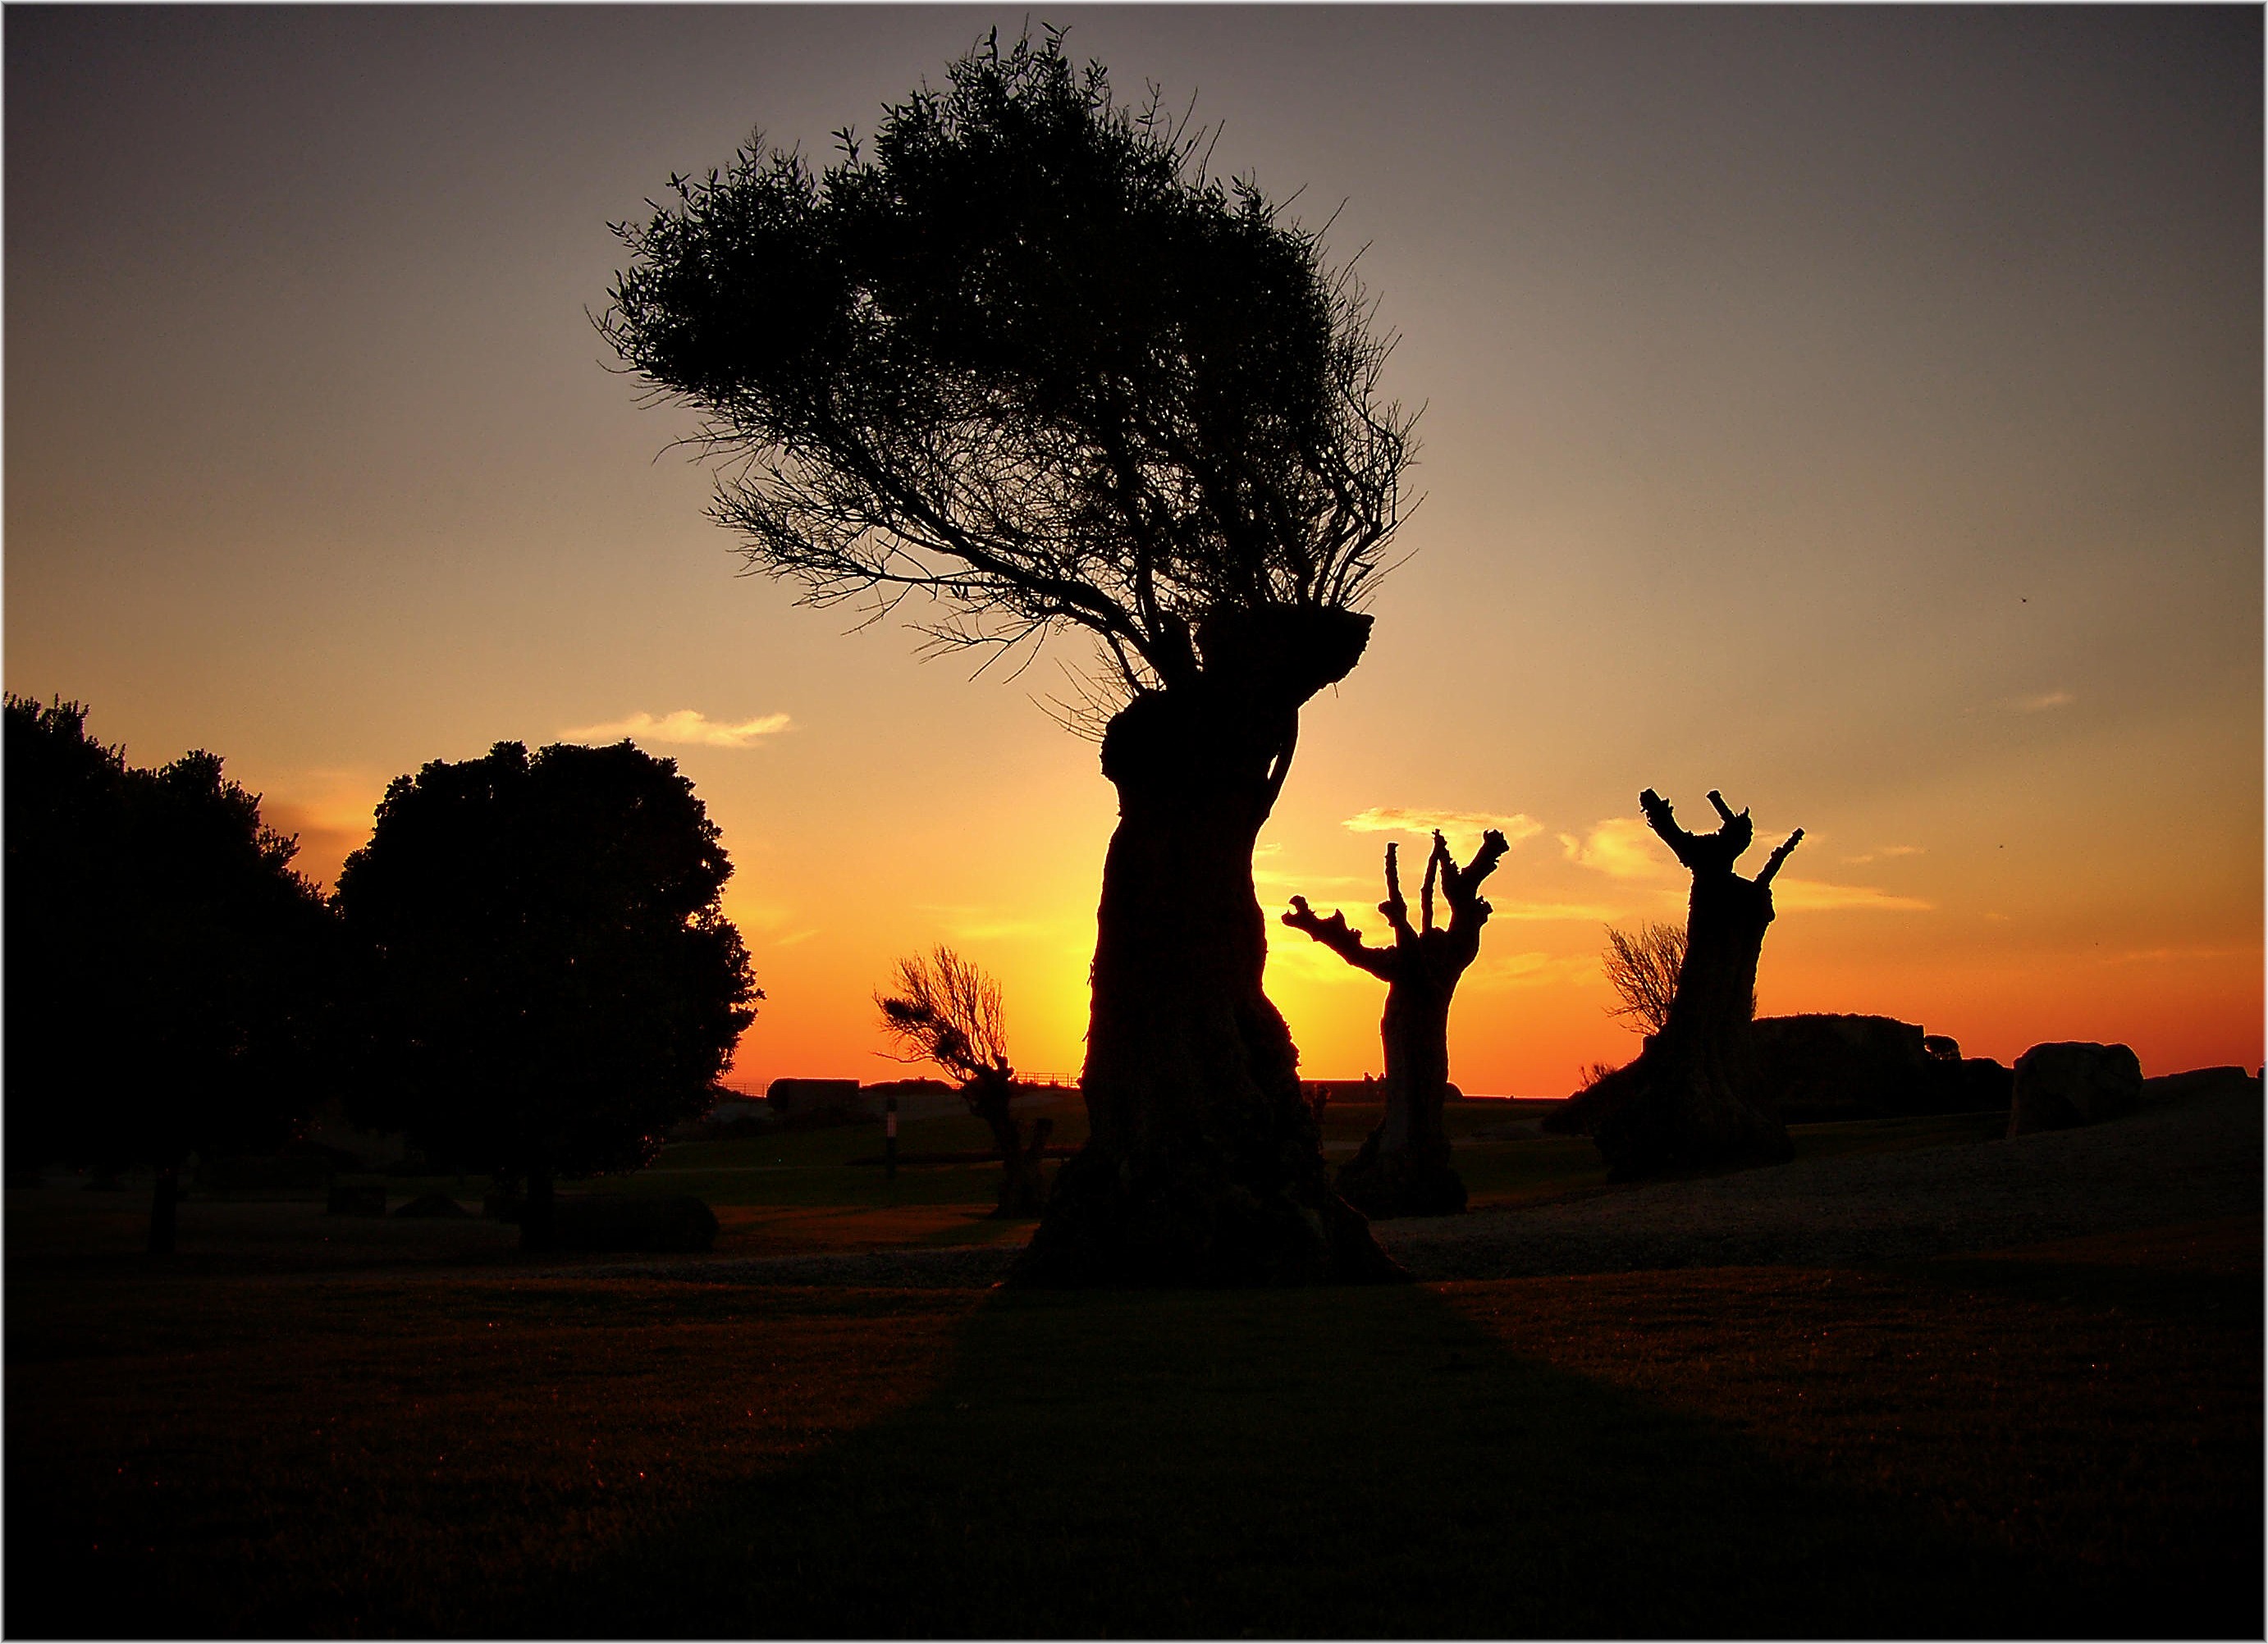
tree, nature, horizon, silhouette, plant, sunrise, sunset, sunlight, morning, dawn, dusk, evening, savanna, spain, puestadesol, galicia, atardecer, siluetas, espana, galiza, montesanpedro, lacoruna, acoru a, coru a, woody plant